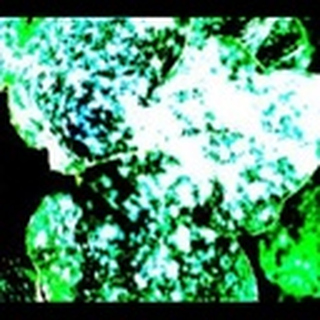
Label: cotton_powdery_mildew